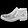
Label: Ankle boot